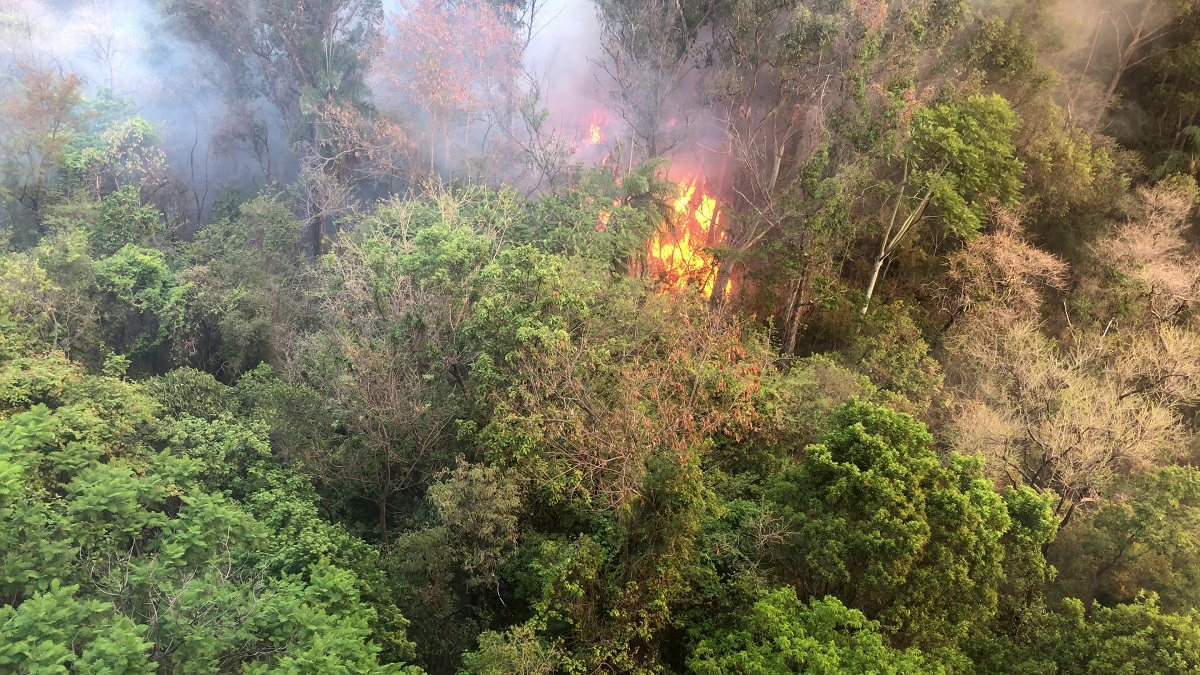
Fire: yes
Smoke: yes